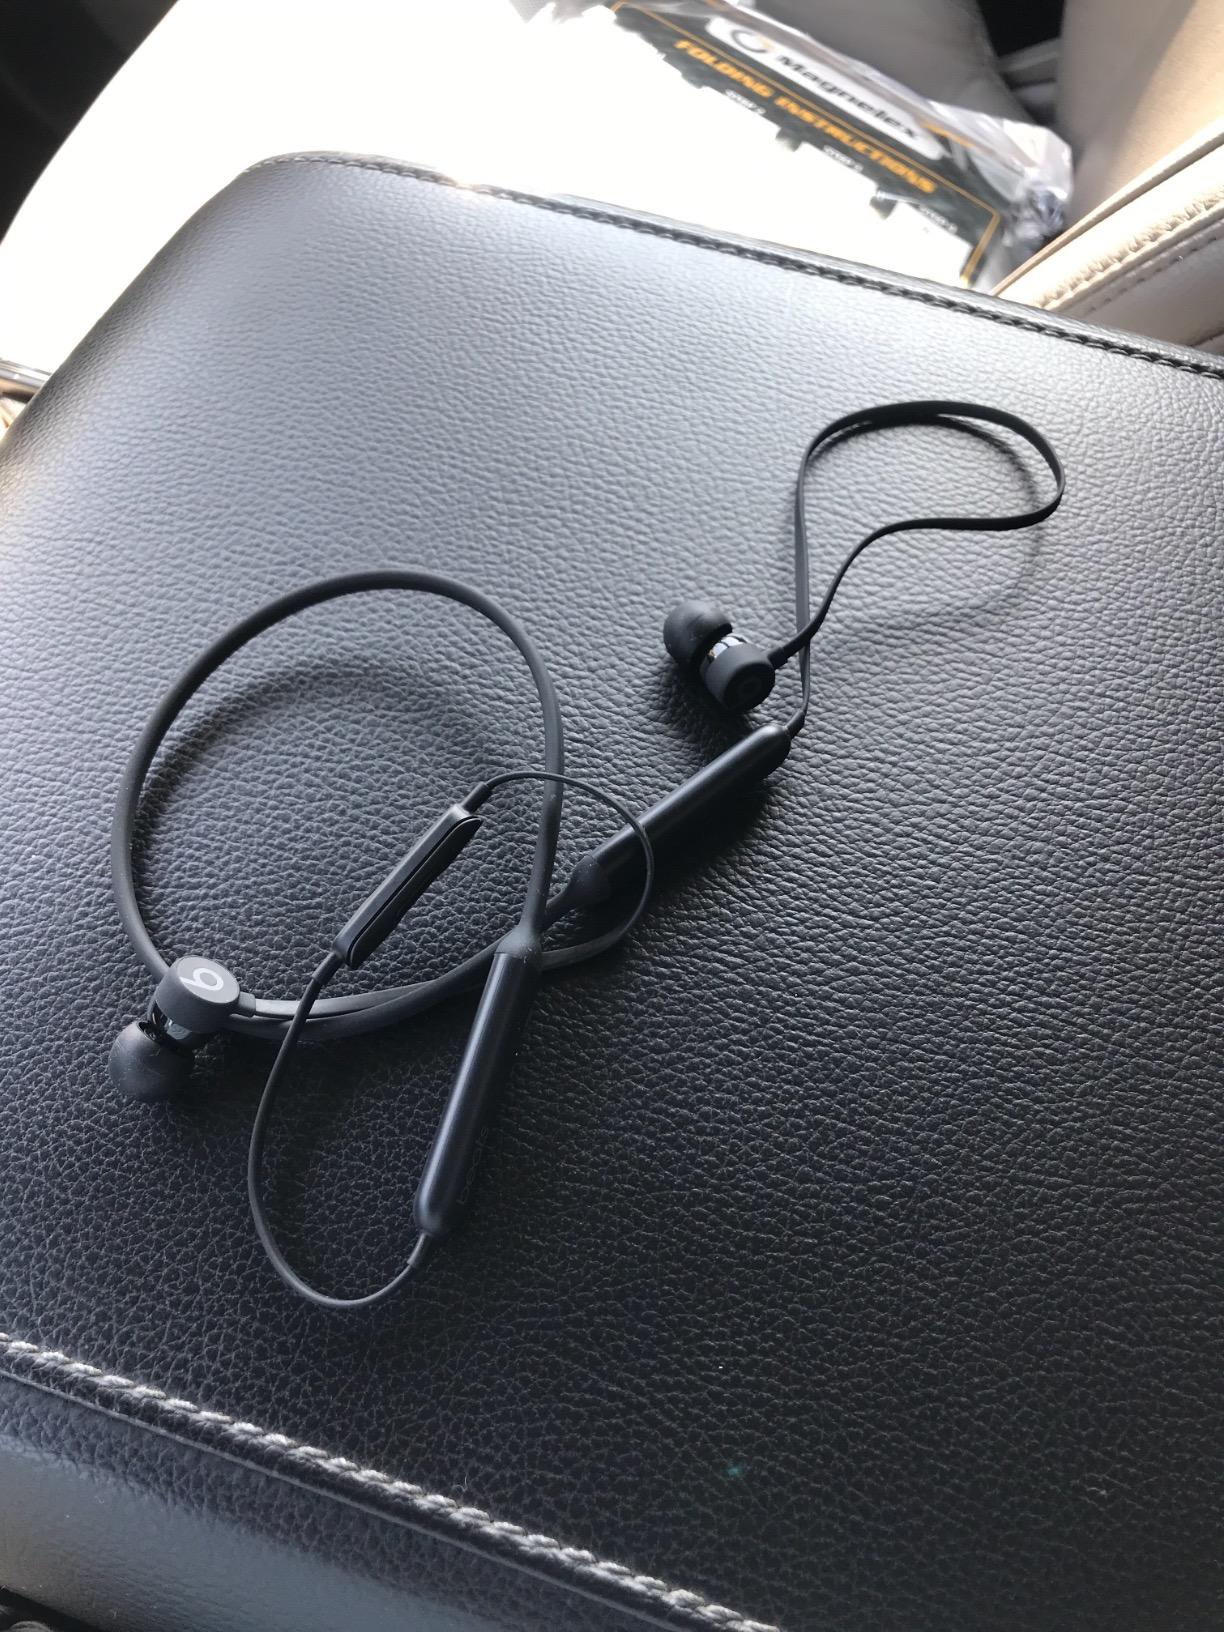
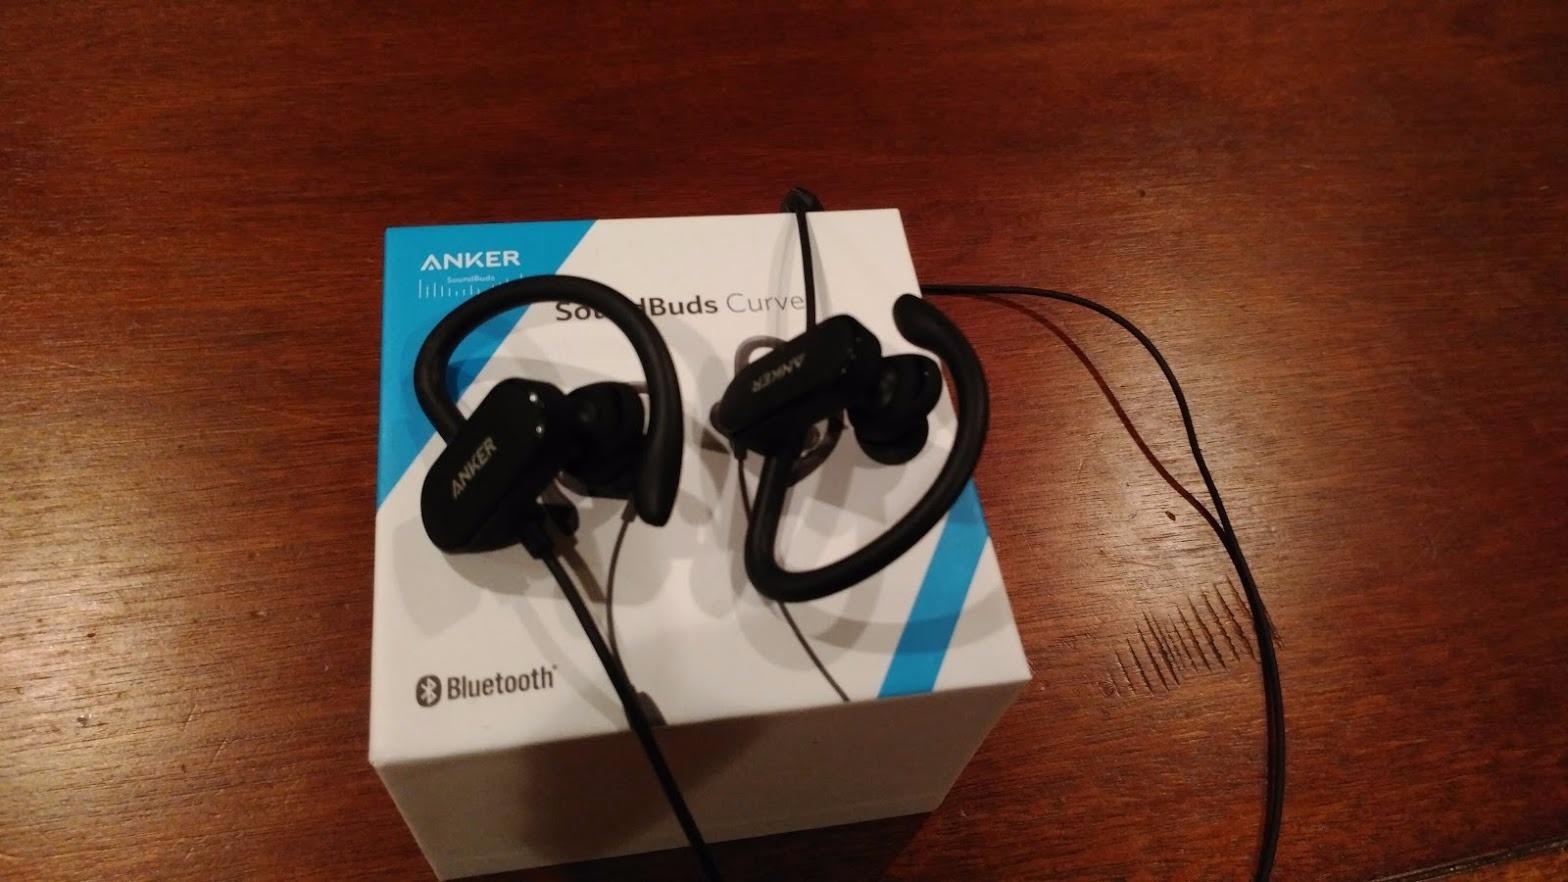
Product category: headphones
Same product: no